Going-to-the-Sun Road

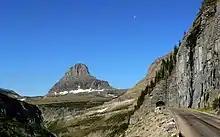
Clements Mountain and the East Side tunnel

Going-to-the-Sun Road is shown in the opening credits of the 1980 film "The Shining", as aerial flybys of Wild Goose Island and the protagonist's car traveling along the north shore of Saint Mary Lake, through the East Side tunnel and onward, going to a mountain resort hotel for his job interview as a winter caretaker. The road is also featured at night at the climax of the sequel adaptation, "Doctor Sleep", when Danny Torrance returns to the Overlook Hotel with Abra to confront the antagonist Rose The Hat.